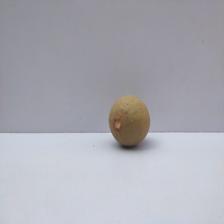
Size: Small